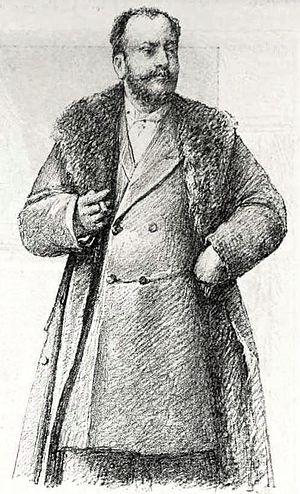
Ambert est une commune française située dans le département du Puy-de-Dôme, en région d'Auvergne-Rhône-Alpes.